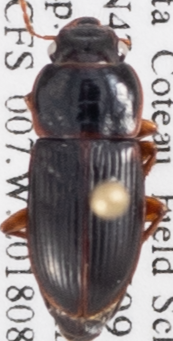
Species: Harpalus somnulentus
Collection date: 2018-08-21
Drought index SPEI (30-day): -0.36
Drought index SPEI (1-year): -0.492
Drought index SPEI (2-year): -0.54